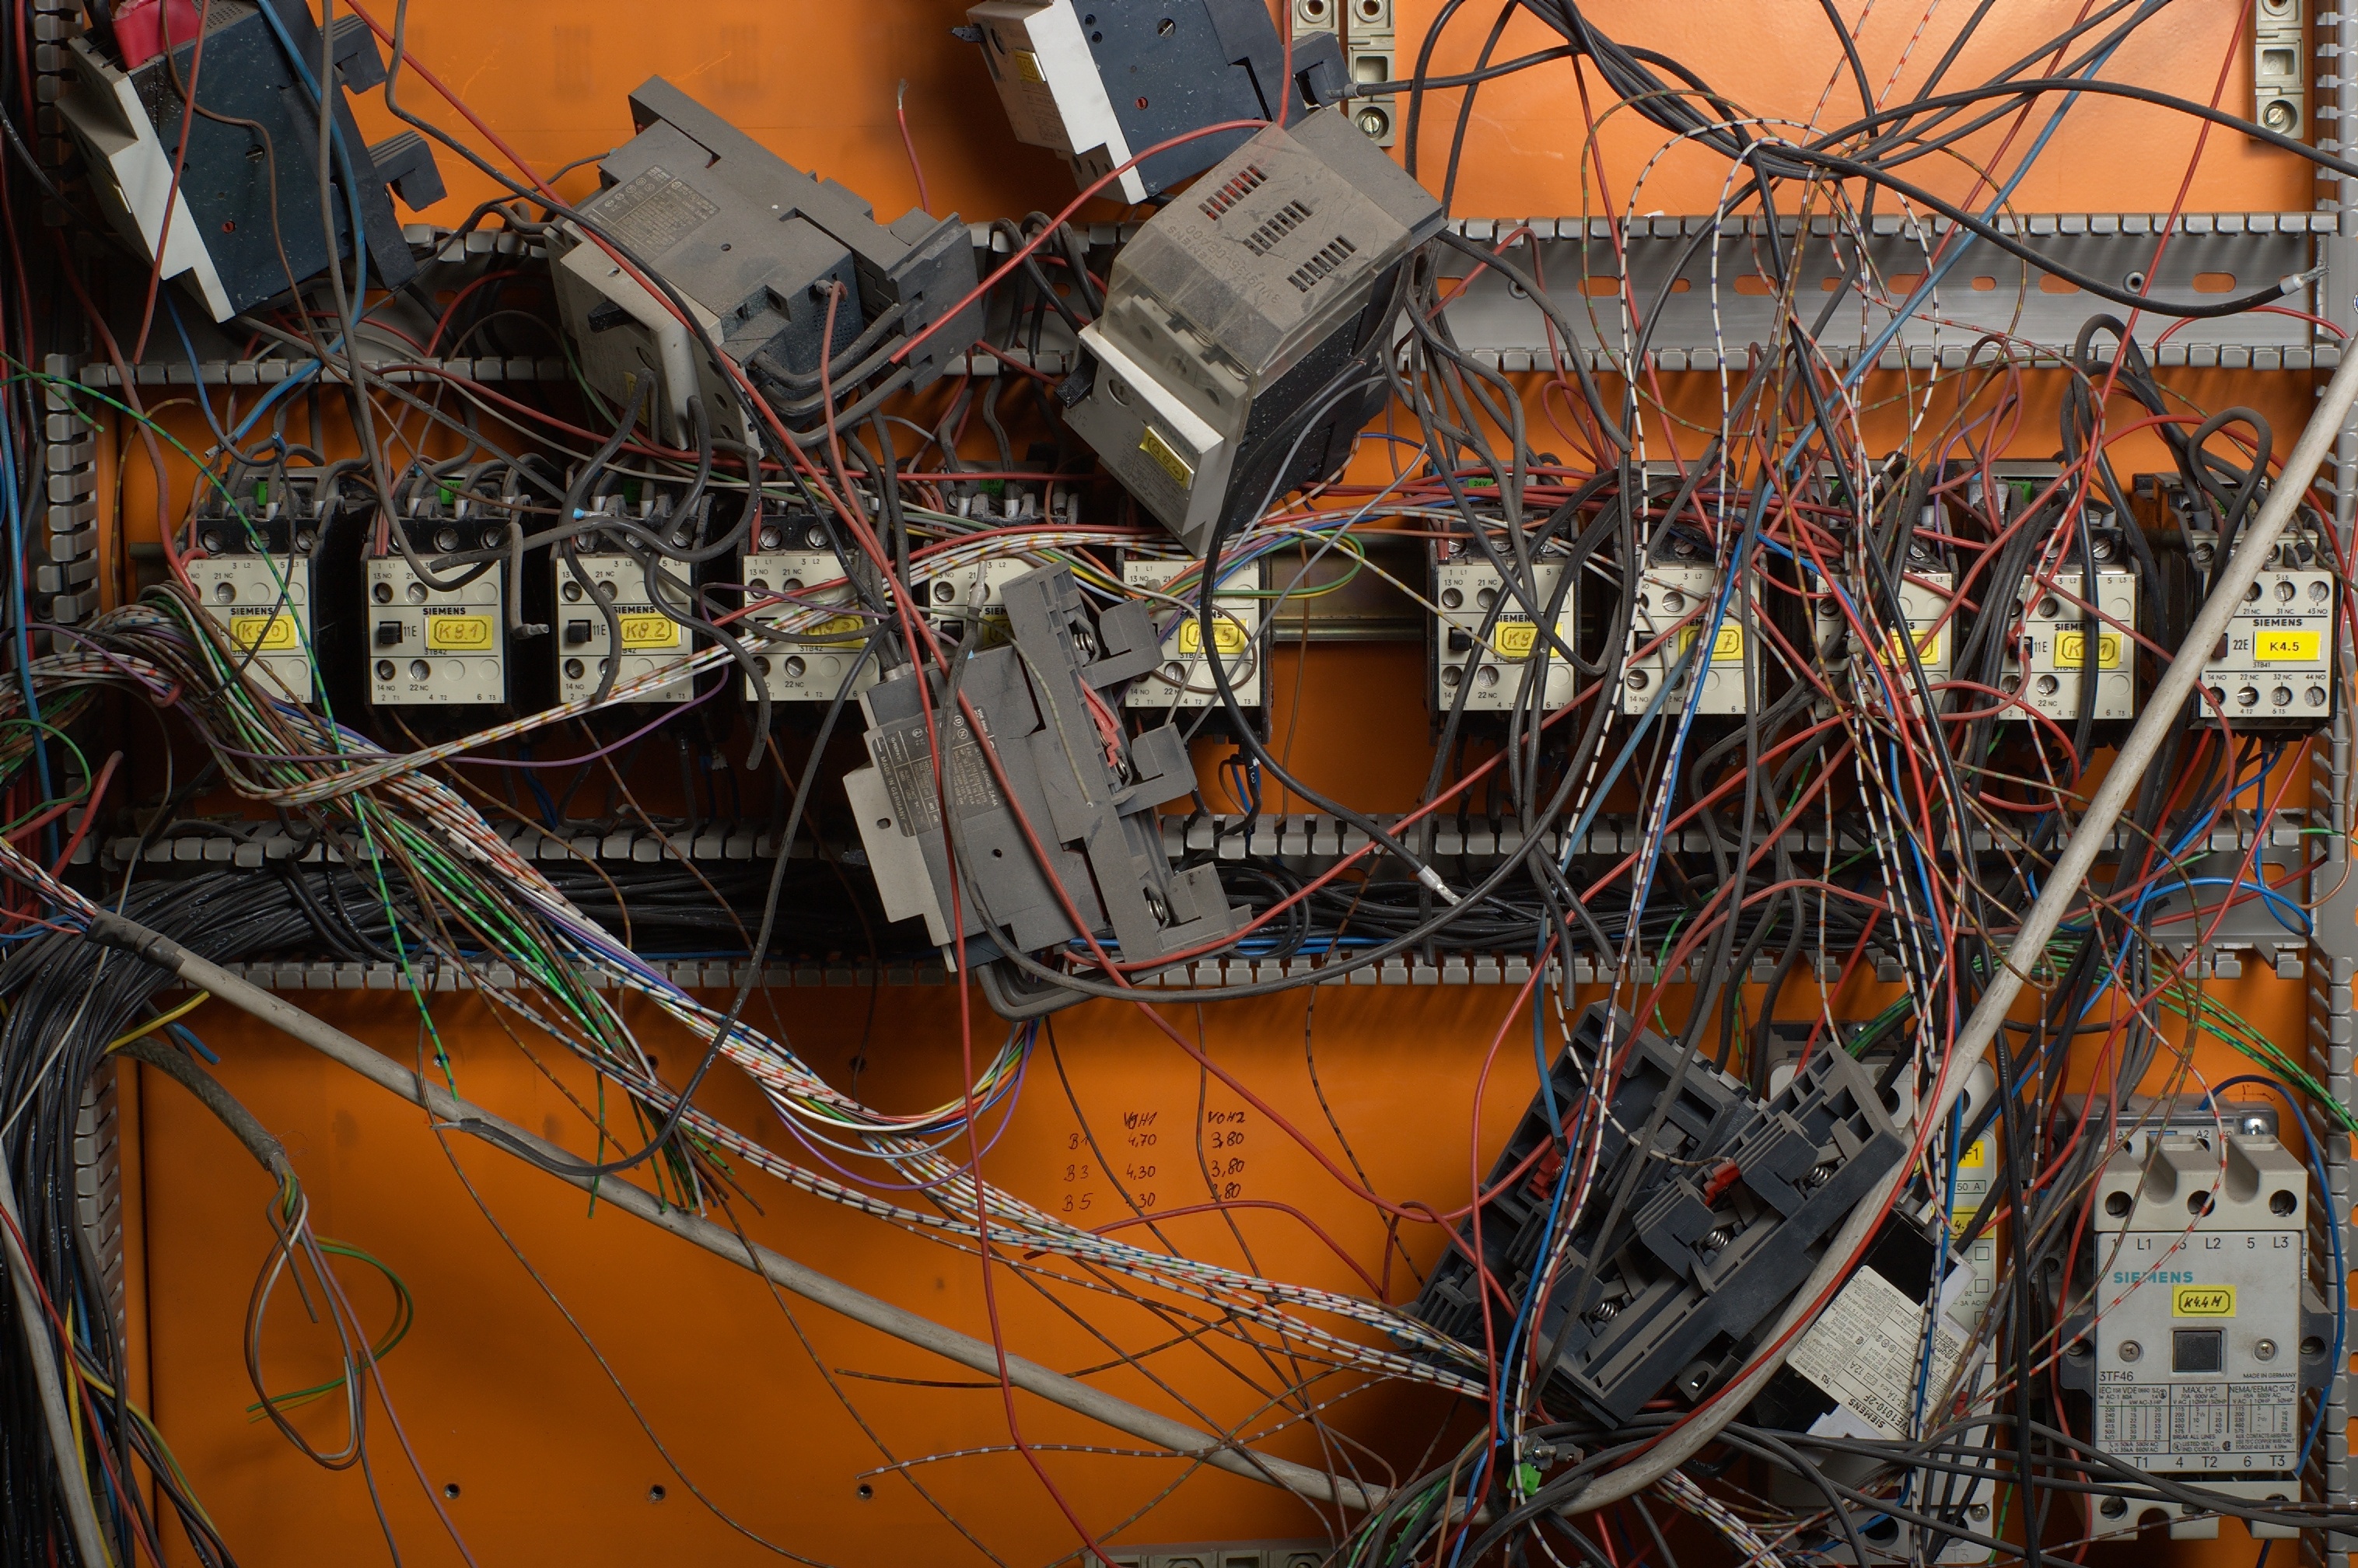
vehicle, industry, electricity, 50mm, rawtherapee, strobist, germany, deutschland, berlin, pentax, lenstagged, steffenzahn, k100d, justpentax, fa50, fa50mm, smcpentaxfa11450mm, pentaxfa50mm, smcpfa50mmf14, scrap, electrical wiring, electrical supply